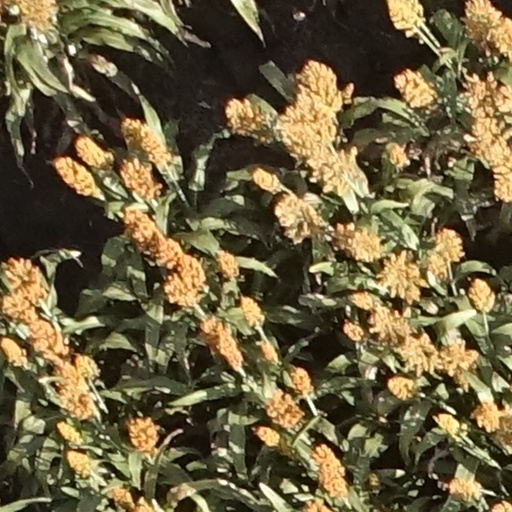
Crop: sorghum